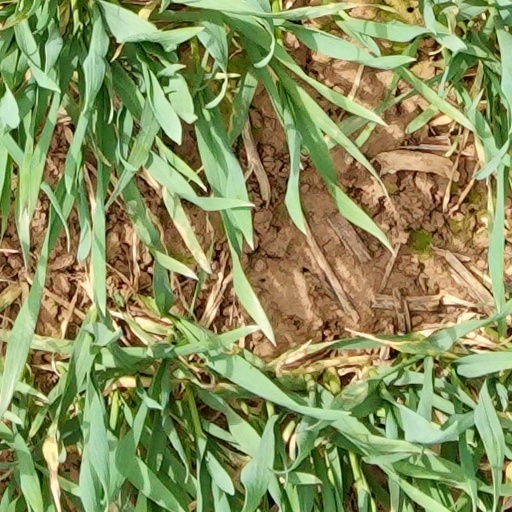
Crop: wheat